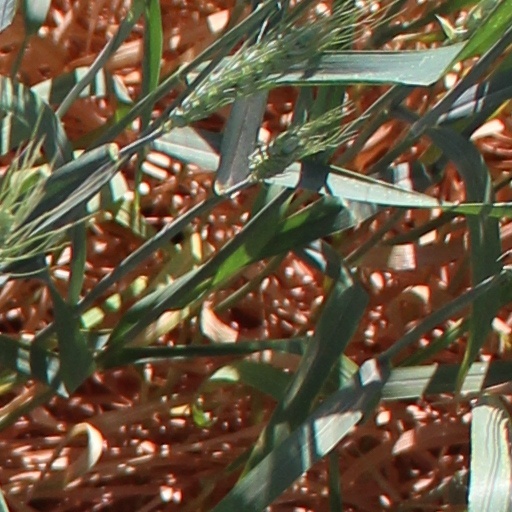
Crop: wheat